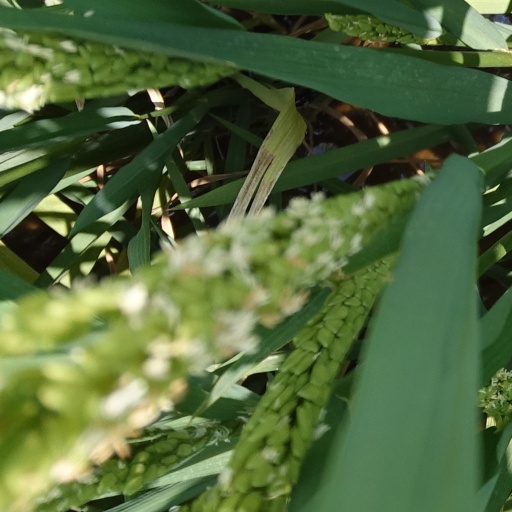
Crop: rice